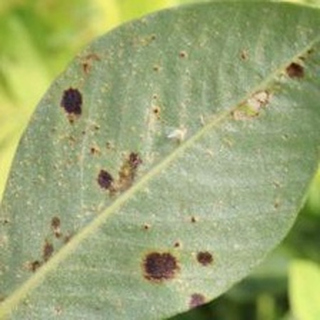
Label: groundnut_rust